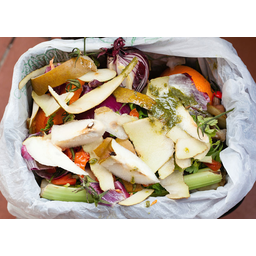
Label: trash